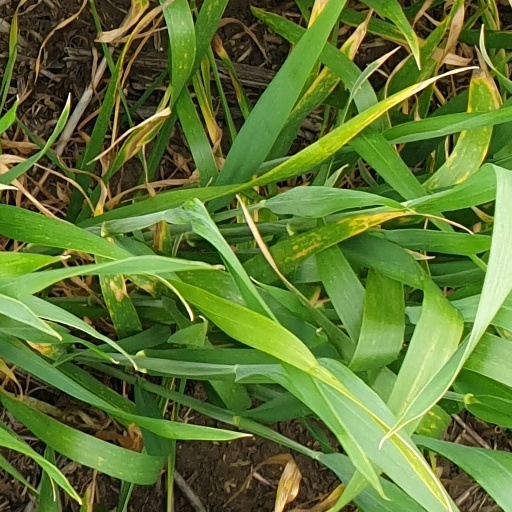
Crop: wheat